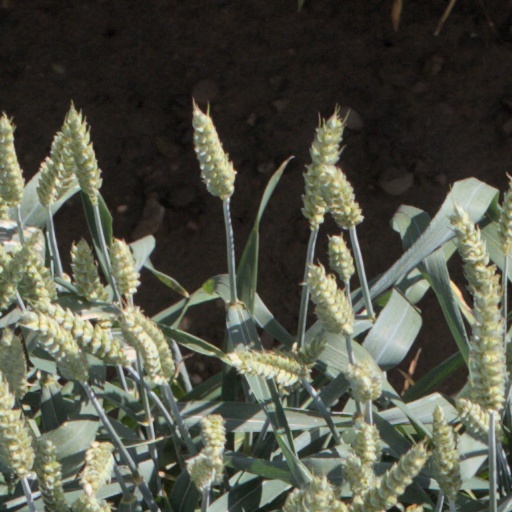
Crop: wheat